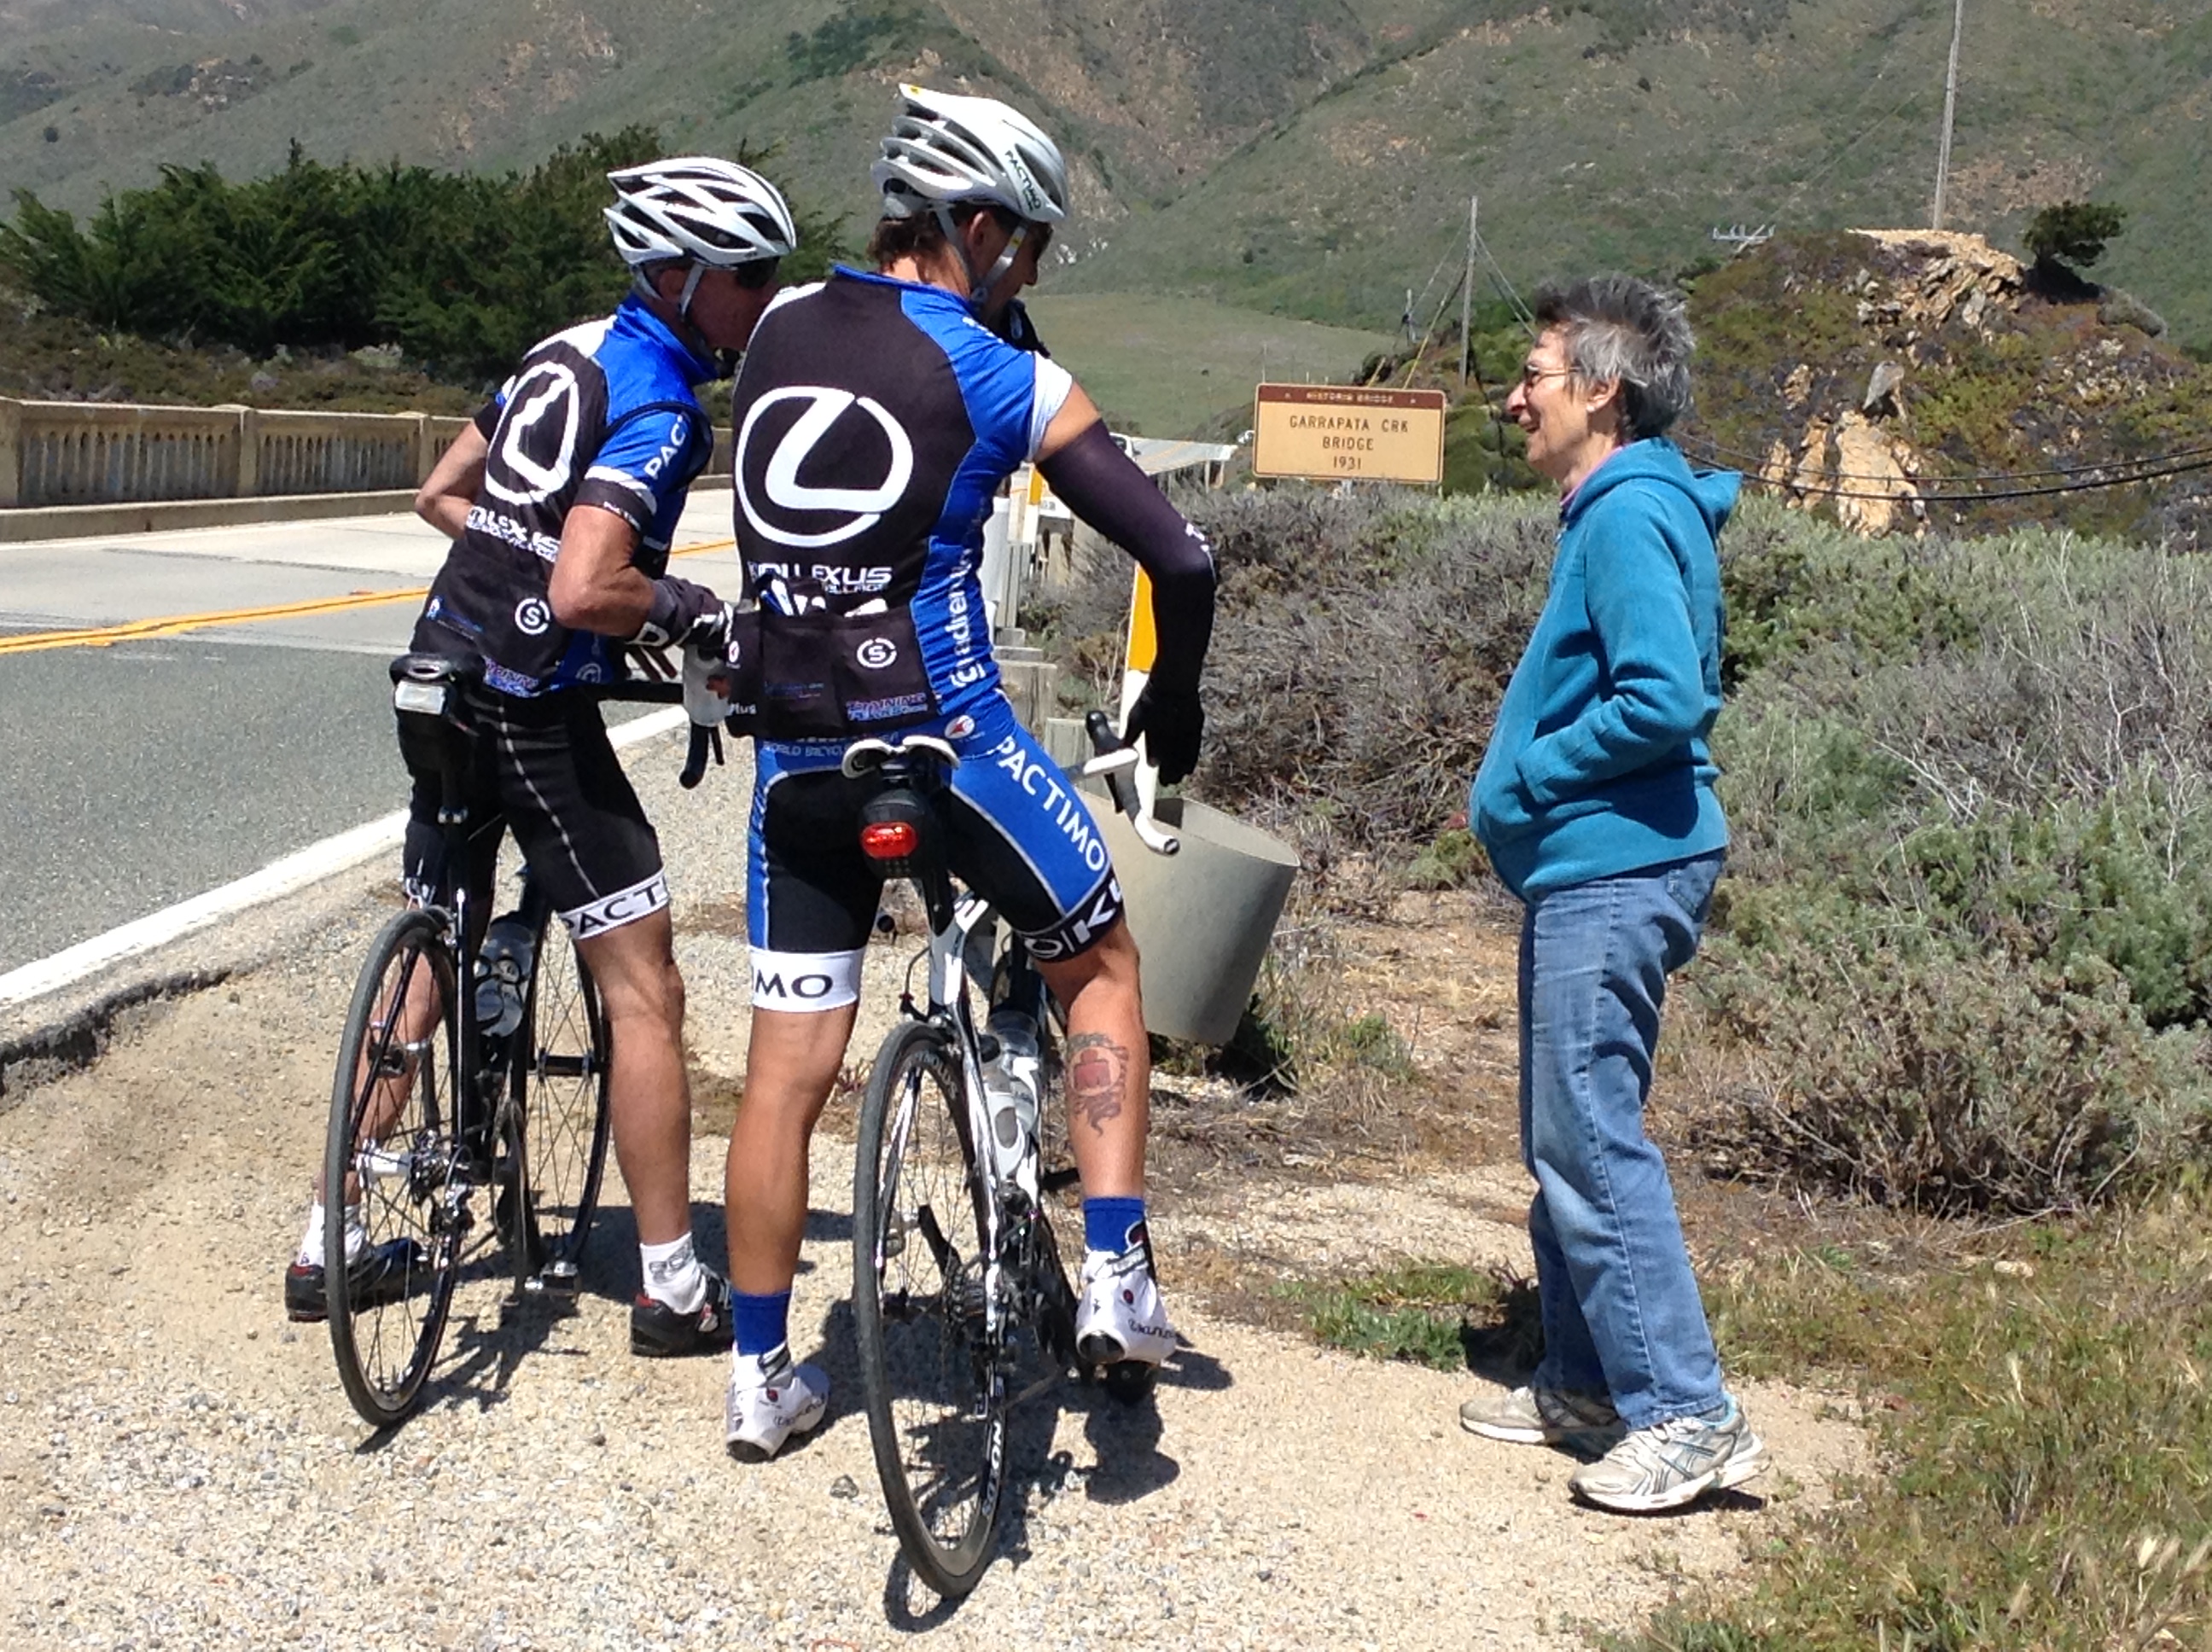
bicycle, vehicle, extreme sport, sports equipment, mountain bike, cycling, race, sports, racing, bigsurhighway, historicbridge, californiahistory, garrapatacreekbridge, mountain biking, road cycling, road racing, cycle sport, cyclo cross, bicycle racing, bicycle motocross, road bicycle, racing bicycle, road bicycle racing, duathlon, mountain bike racing